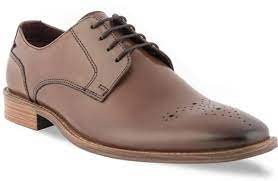
Label: Brogue